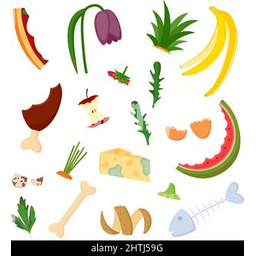
Label: generalcompost